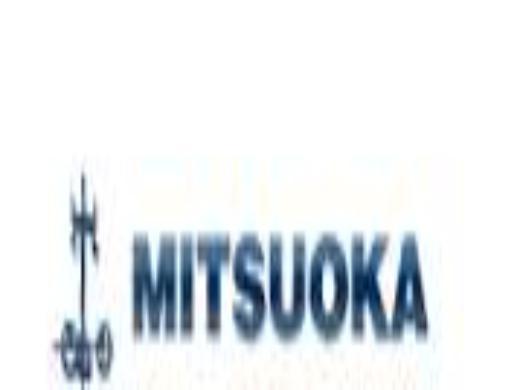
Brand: mitsuoka-1
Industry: Transportation